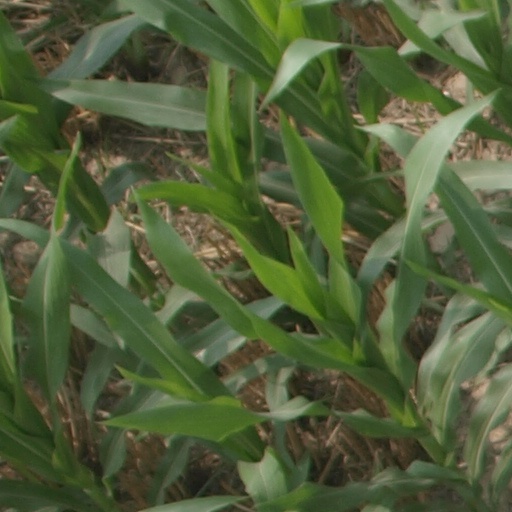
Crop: maize; corn